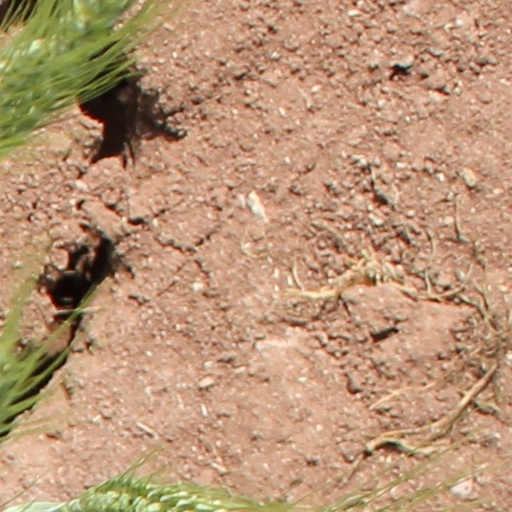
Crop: wheat